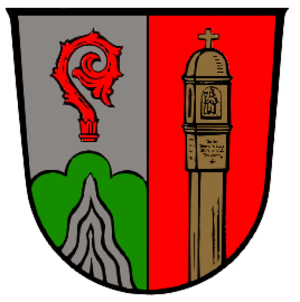
Böhmfeld est une commune de Bavière, située dans l'arrondissement d'Eichstätt, dans le district de Haute-Bavière.